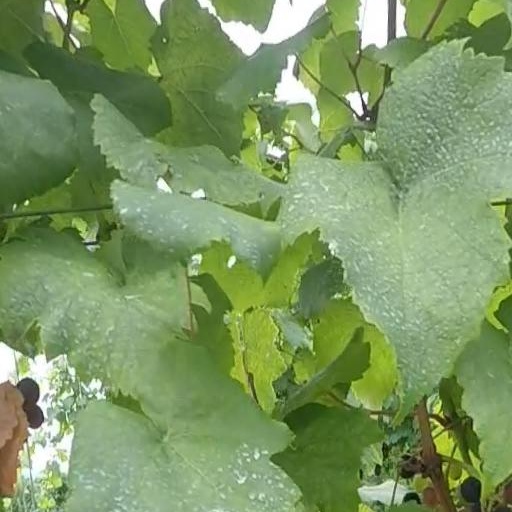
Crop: grape